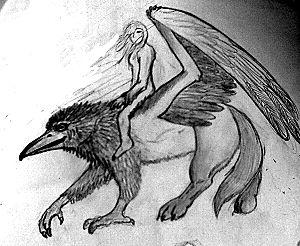
Un valraven (ou valravn), dessin au crayon numérisé sous GIMP
Un valraven ou valravn est, dans le folklore danois, un corbeau surnaturel décrit comme le corbeau des tués. Il apparait dans les chants traditionnels danois, où il est décrit comme la transformation d'un corbeau qui consomme les corps des morts sur le champ de bataille. Après avoir dévoré le cœur d'un enfant, il prend la forme d'un chevalier ou d'une créature mi-loup mi-corbeau.